Douglas DC-8

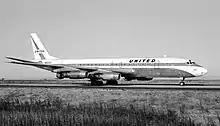
United Airlines DC-8-11, powered by Pratt & Whitney JT3C turbojets. All -10 series aircraft that survived long enough were converted to other standards.

In the early 1970s, several airlines approached McDonnell Douglas with requests for noise reduction modifications to their DC-8s. While third parties had developed aftermarket hushkits, there was initially no meaningful action taken by Douglas to fulfil these requests and effectively enable the DC-8 to remain in service. Finally, in 1975, General Electric began discussions with major airlines to fit the new and vastly-quieter Franco-American CFM56 engine to both DC-8s and 707s. MDC remained reluctant but eventually came on board in the late 1970s and helped develop the Series 70. The Super Seventies proved to be a great success, being roughly 70% quieter than the 60 Series and, at the time of their introduction, the world's quietest four-engined airliner. As well as being quieter and more powerful, the CFM56 was up to 23% more fuel-efficient than the JT3D, which reduced operating costs and extended the range. The largest single customer for the Series 70 was United, converting 29 of its Series 61 airliners at a reported cost of $400 million.